Holy Heart of Mary Regional High School

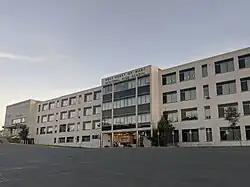
Holy Heart as of July 2020

Holy Heart of Mary Regional High School is a public high school located in St. John's, Newfoundland and Labrador, Canada.